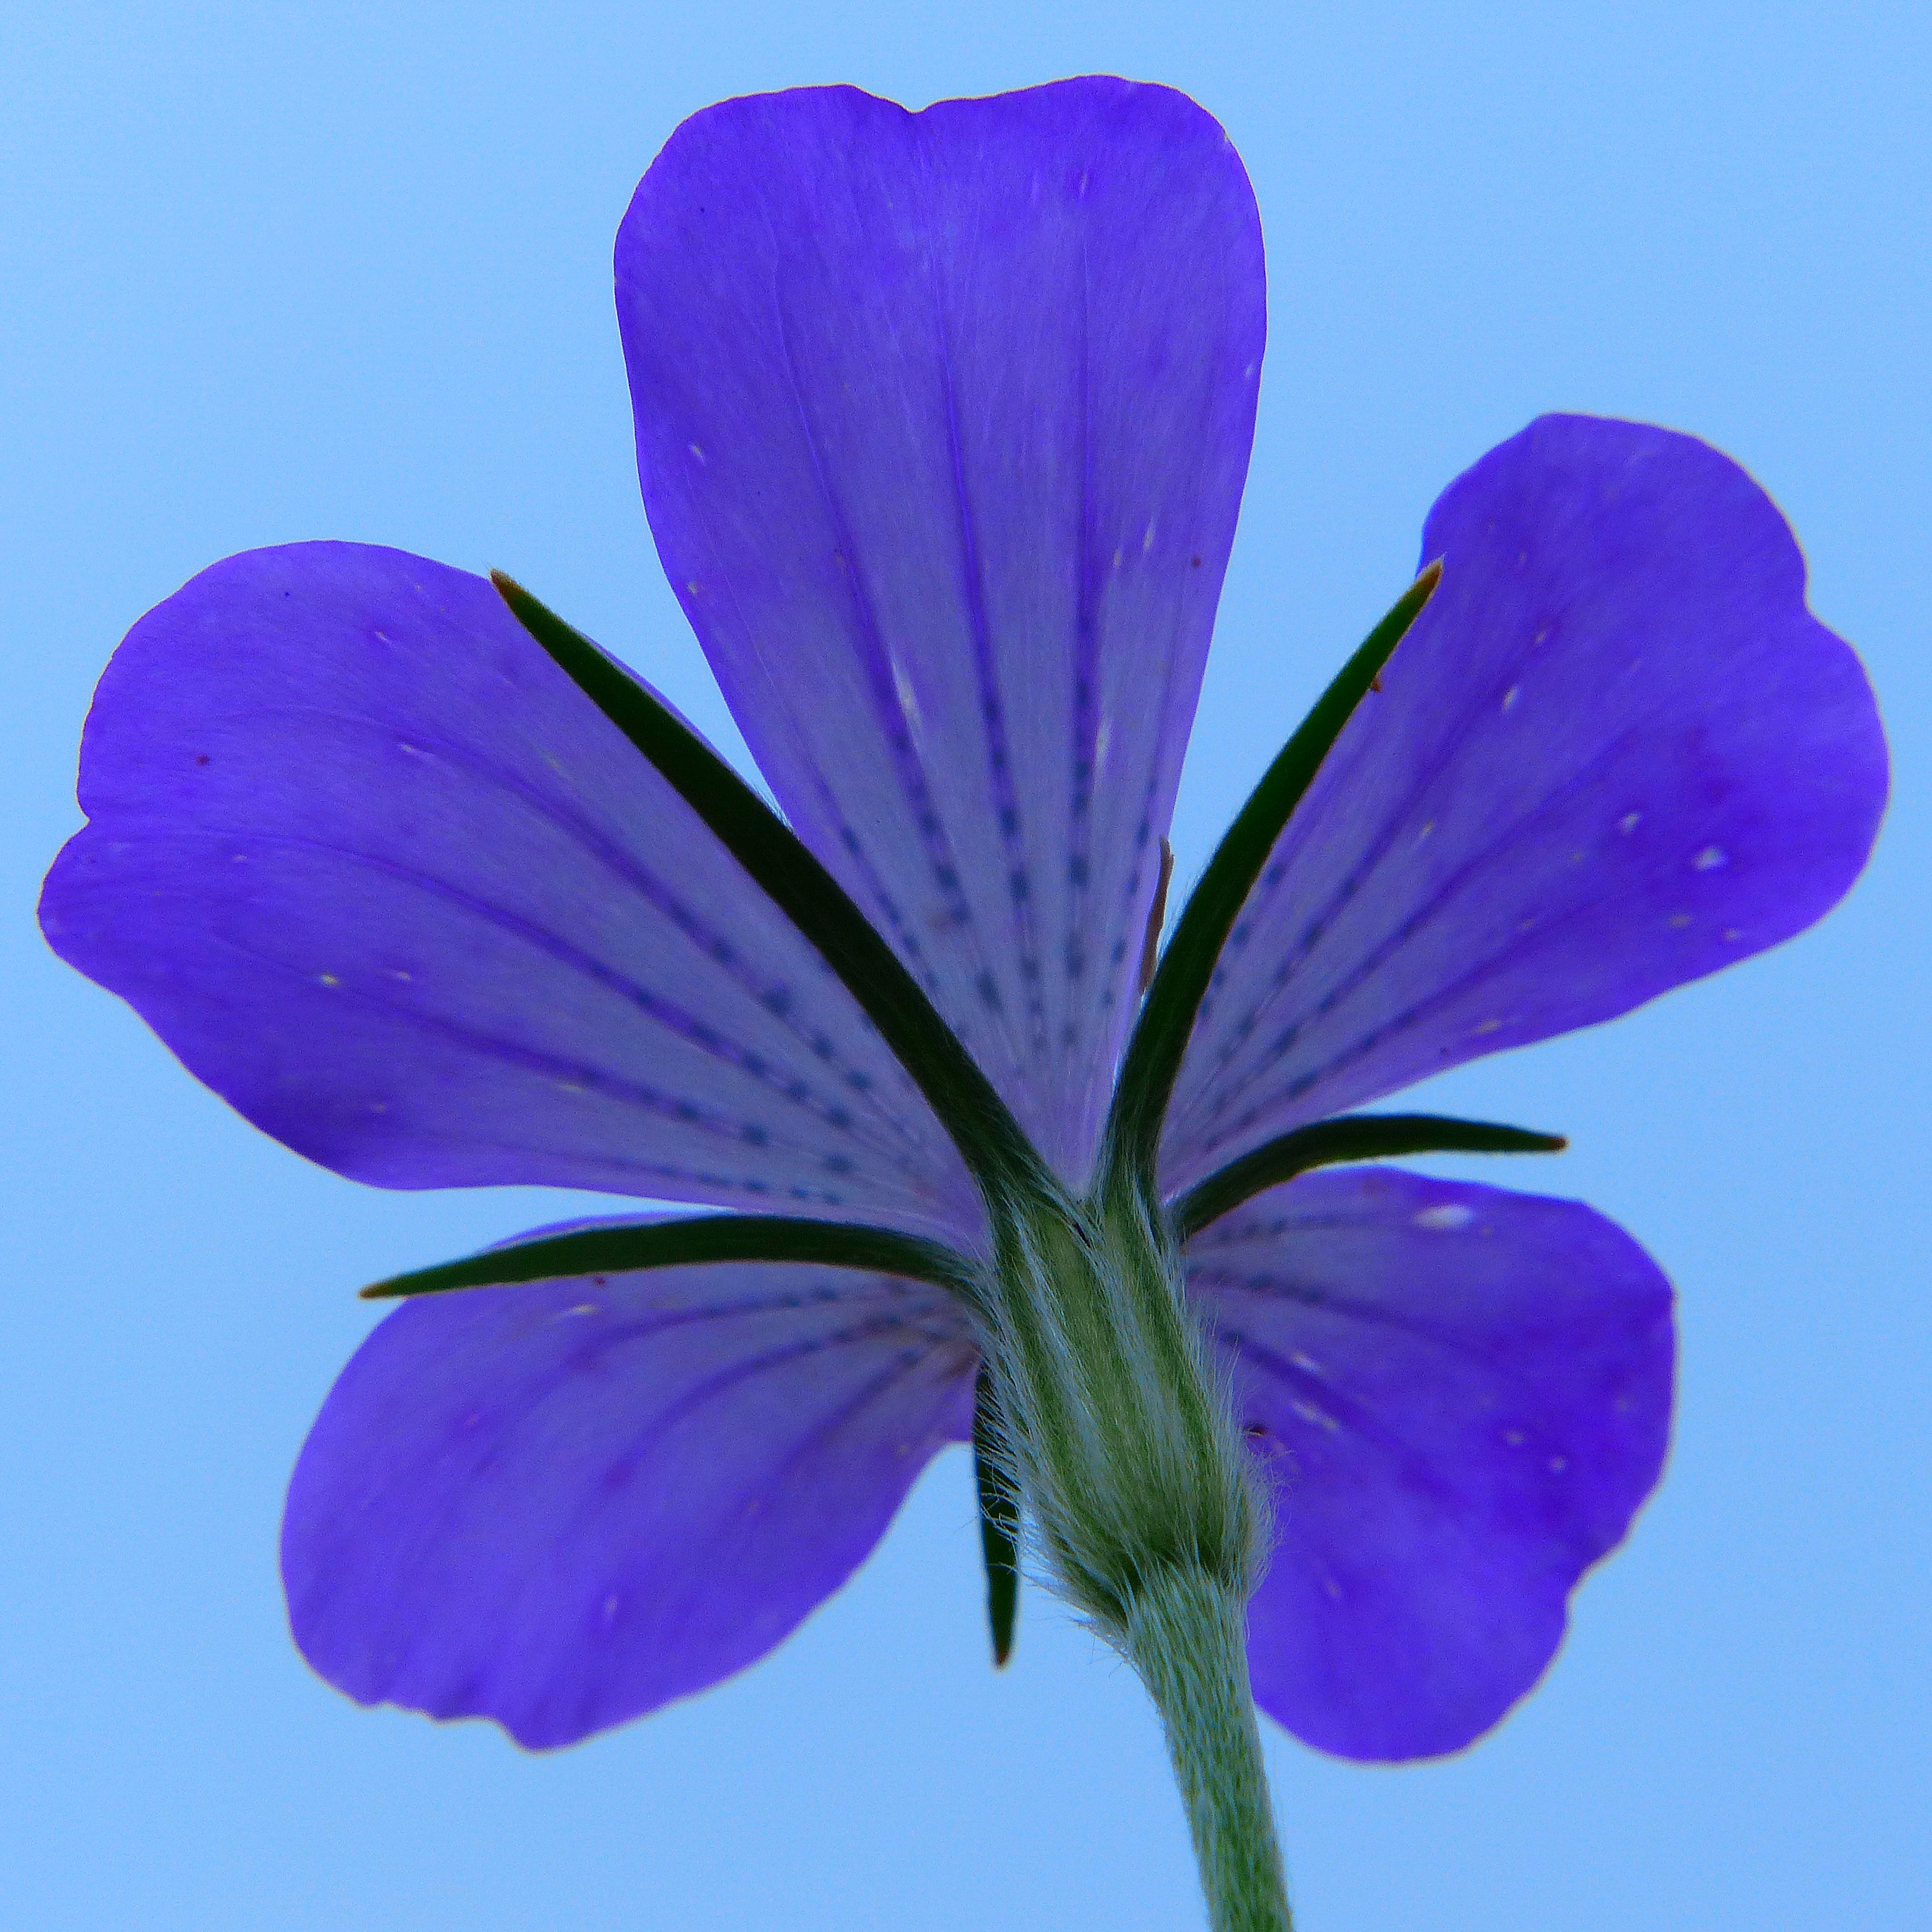
blossom, plant, flower, purple, petal, botany, blue, flora, wild flower, wildflower, close up, pointed flower, cornflower, geranium, flower meadow, macro photography, flowering plant, corn cockle, tone in tone, annual plant, plant stem, land plant, violet family, geraniales